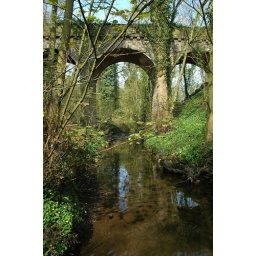
bridge over tranquil water